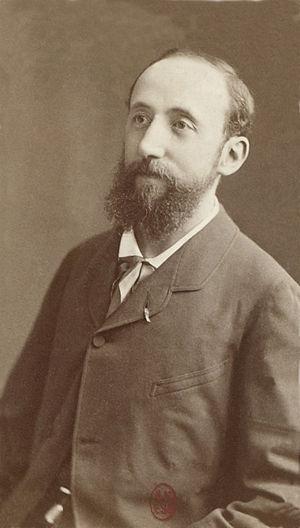
Jules Claretie (1840 - 1913), romancier, auteur dramatique, journaliste, chroniqueur et académicien français. Administrateur général de la Comédie Française.
Ferdinando Petruccelli della Gattina est un journaliste, écrivain, homme politique et patriote italien, considéré un précurseur du journalisme moderne.
La Société des gens de lettres est une association française de promotion du droit et de défense des intérêts des auteurs. Elle a été fondée à Paris le 31 décembre 1837, sur une idée de Louis Desnoyers, soutenue par Honoré de Balzac et un comité d'écrivains. C'est une association privée reconnue comme établissement d'utilité publique par décret en date du 10 décembre 1891.
Arsène Arnaud Clarétie, dit Jules Claretie ou Jules Clarétie, né le 3 décembre 1840 à Limoges et mort le 23 décembre 1913 à Paris, est un romancier, dramaturge français, également critique dramatique, historien et chroniqueur de la vie parisienne. Au cours de sa longue carrière, outre la signature Jules Claretie, il a recours à plus d'une douzaine de pseudonymes afin de publier ses œuvres littéraires et ses articles dans la presse. Il a également utilisé, avec Charles-Edmond Chojecki, le pseudonyme collectif de Jules Tibyl.
Cet article présente la liste des membres de l'Académie française, rangée par ordre chronologique de leur élection à chaque fauteuil. Cette liste est précédée d'une liste réduite portant uniquement sur les membres actuels et présentée successivement selon quatre modes de rangement : par ordre alphabétique, par numéro de fauteuil, par date d'élection et par date de naissance.